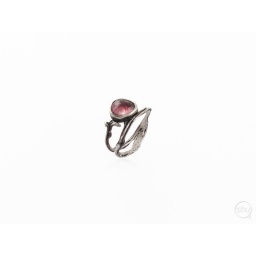
grape vine cast in silver and set with watermelon tourmaline.